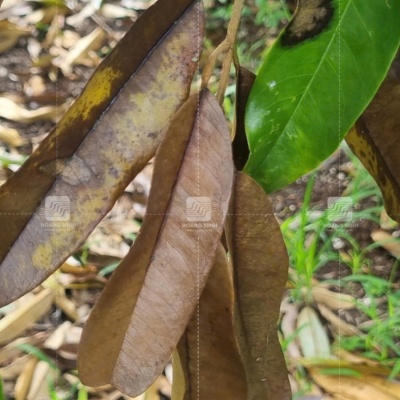
Label: Leaf_Rhizoctonia